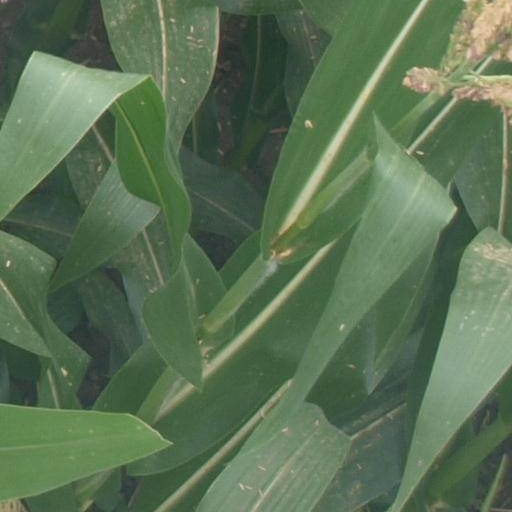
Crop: maize; corn